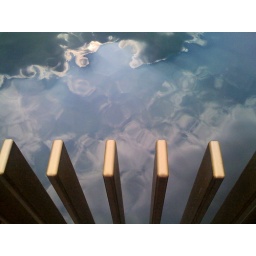
bridge in the sky